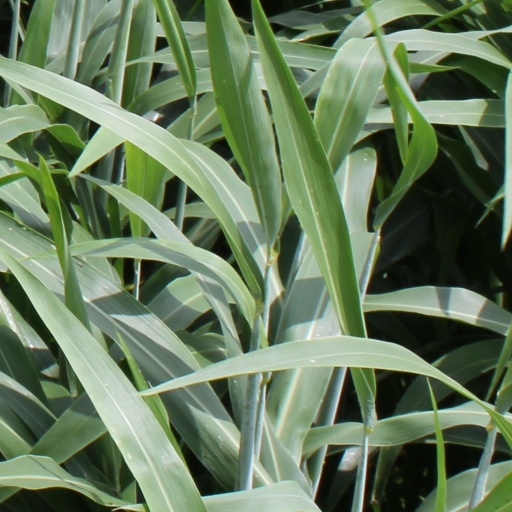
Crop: sorghum